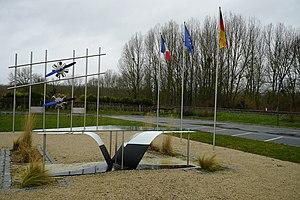
commémoration de la première bataille aérienne.
Muizon est une commune française située dans le département de la Marne, en région Grand Est. Cette commune a été créée pendant le VIIᵉ siècle, aux alentours de l'an 633. Au dernier recensement de 2017, la commune comptait 2 161 habitants, la population ayant tendance à se stabiliser. Cette commune est traversée par la Vesle. Elle est sur l'ancienne voie romaine qui allait de Reims à Paris. Elle était entre la route nationale et la Vesle et au XIXᵉ siècle, elle sera desservie par une ligne ferroviaire qui reliait Reims à la Capitale.
Le combat aérien du 5 octobre 1914 est le premier combat aérien de l'histoire qui se termine par la victoire d'un des protagonistes. Il a lieu dans la région de Reims le 5 octobre 1914, au début de la Première Guerre mondiale. Le caporal français Louis Quenault, à bord d'un Voisin III piloté par le sergent Joseph Frantz, abat un Aviatik allemand.